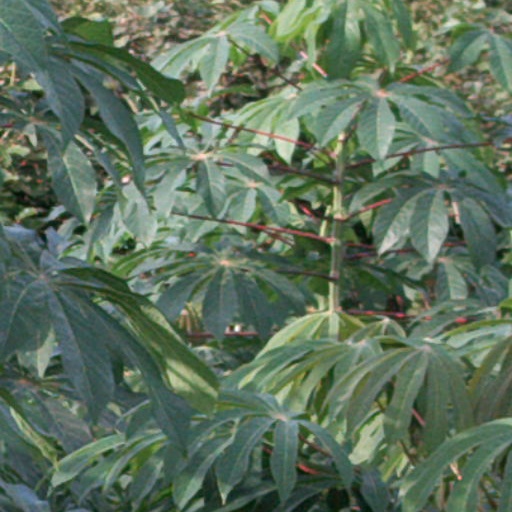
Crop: cassava